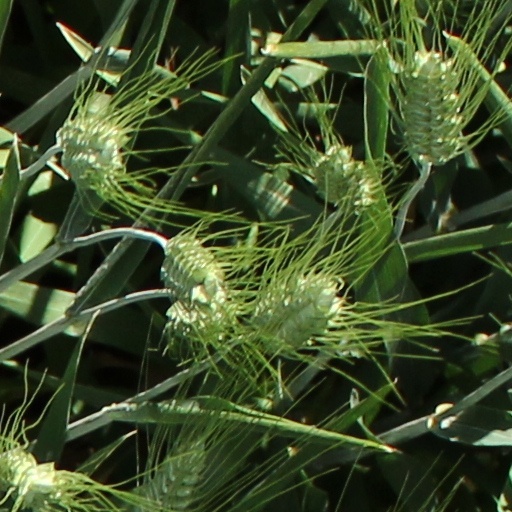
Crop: wheat